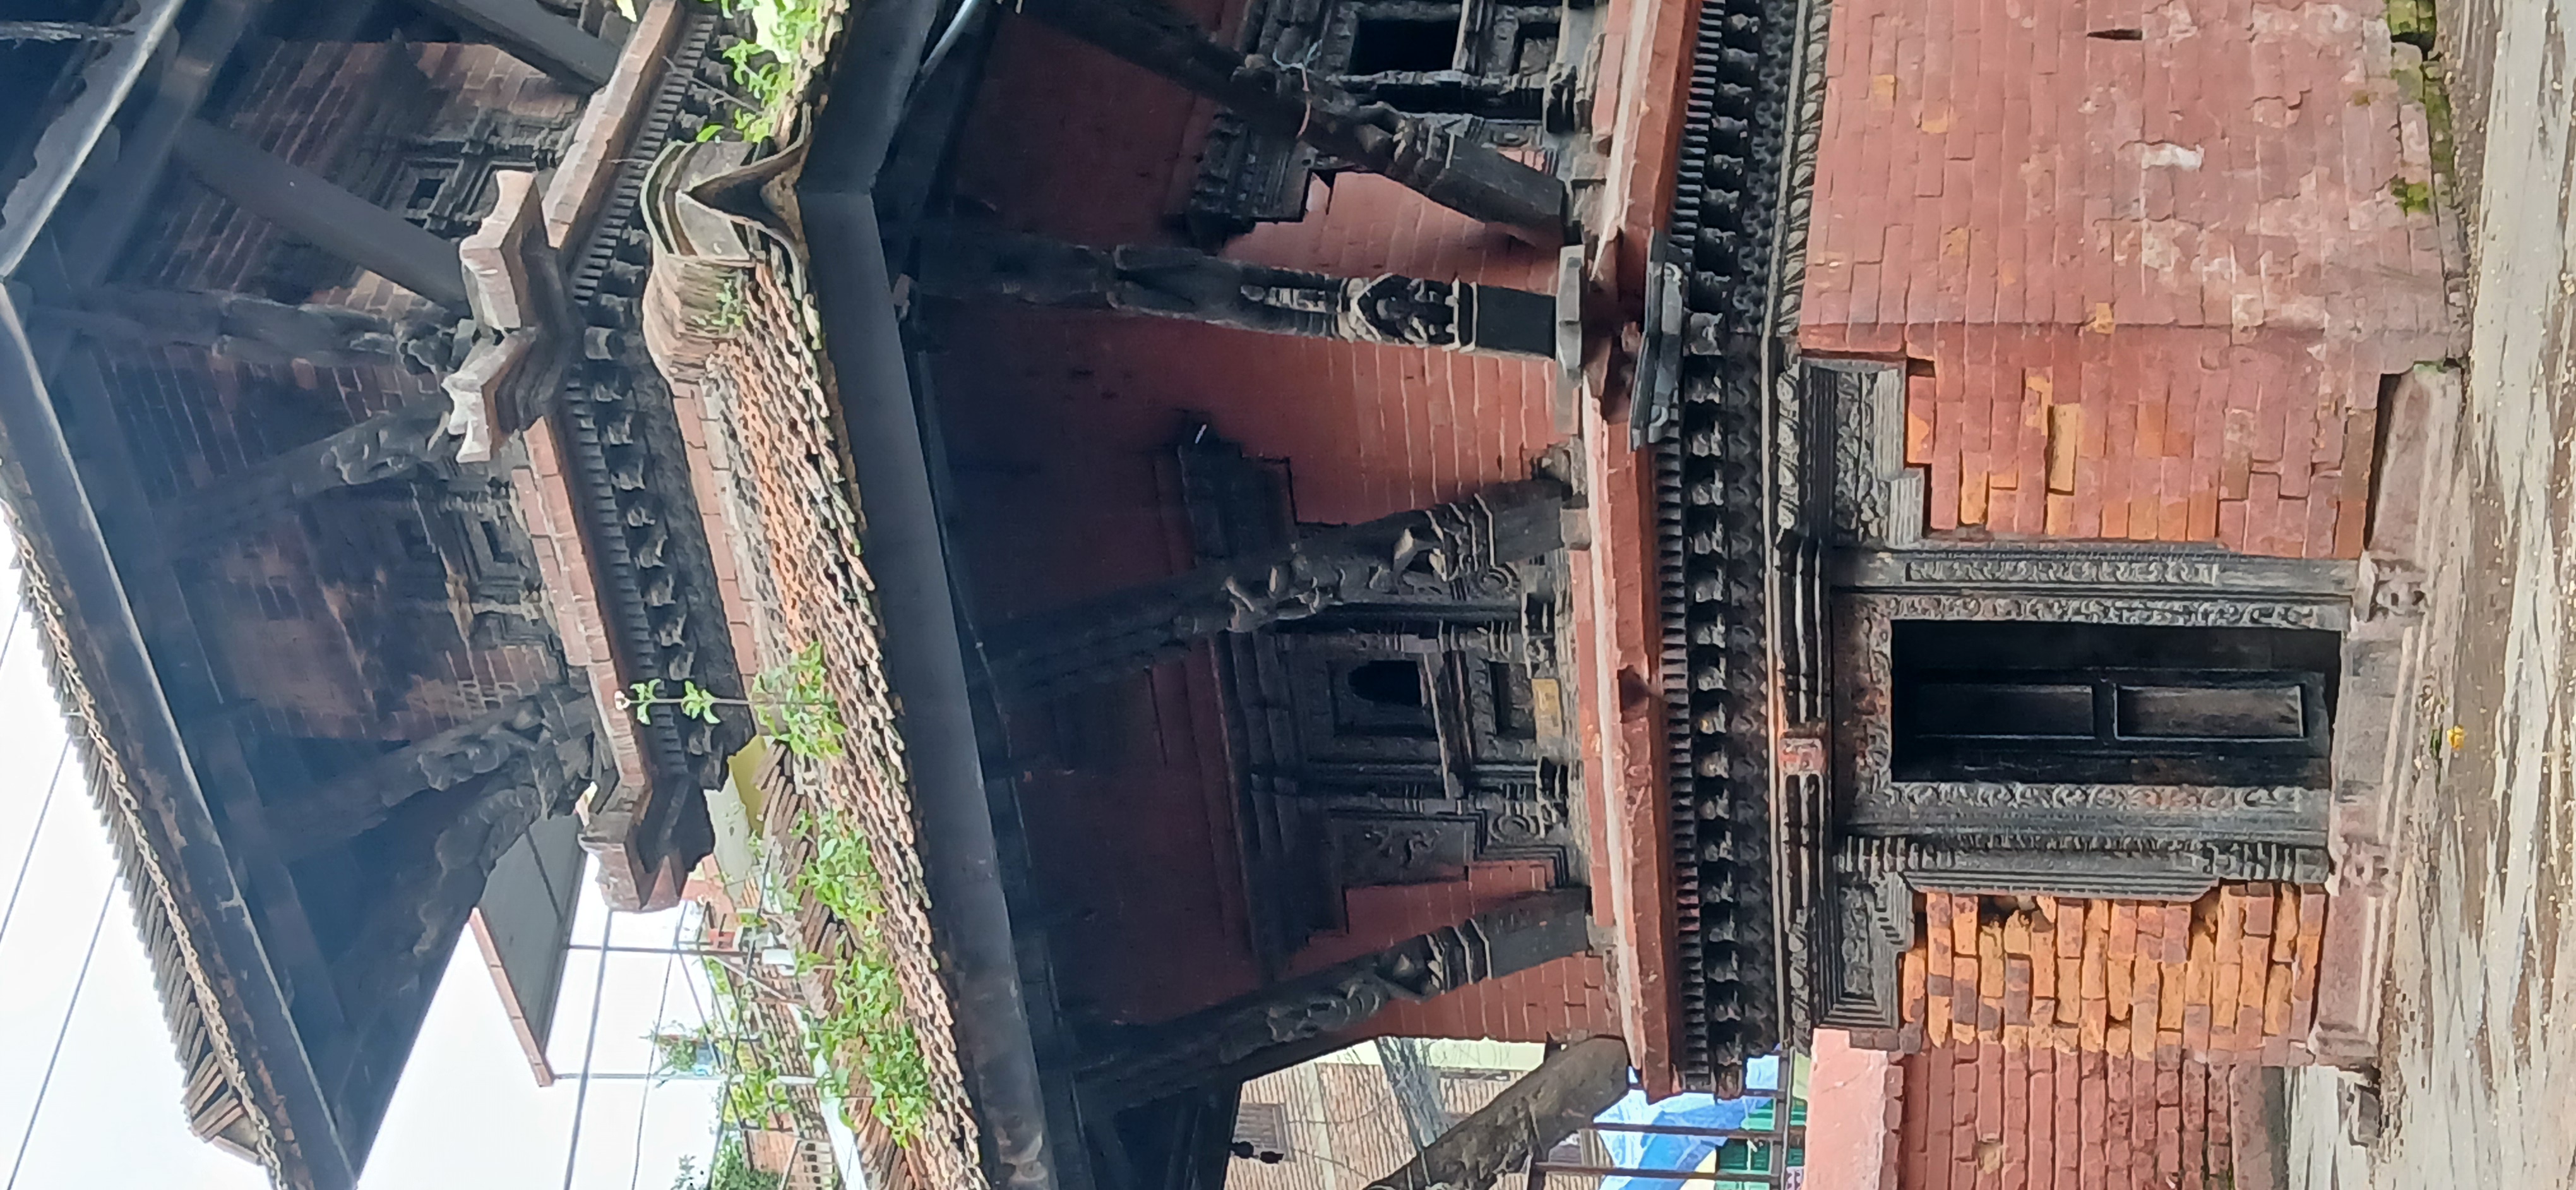
Heritage site: Badrinath_Temple